Forrest, Victoria

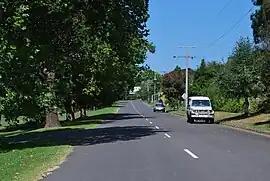
Station Street in Forrest

Forrest is a town in the Otway Ranges, Victoria, Australia. At the 2021 census, Forrest had a population of 257.